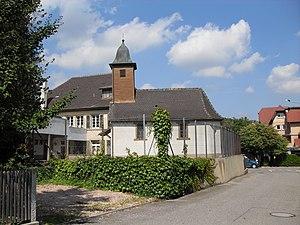
La chapelle Sainte-Catherine à Hagenthal-le-Haut
Hagenthal-le-Haut est une commune française située dans le département du Haut-Rhin, en région Grand Est.